The New Lassie

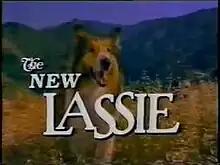

The New Lassie is an American family drama series which aired in first-run syndication from September 8, 1989 to February 15, 1992. The series stars Will Estes (then using his real name of Will Nipper) as Will McCullough, Lassie's new master. Real life husband and wife Christopher and Dee Wallace-Stone co-starred as Will's parents.